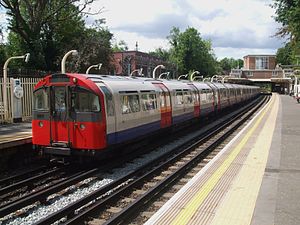
Piccadilly line / Historie / Senere ændringer / Cockfosters-forlængelse
Piccadilly line-tog på Eastcote Station.
Piccadilly line er en London Underground-bane, farvet mørkeblå på netværkskortet. Den er den fjerde travleste bane i Underground-netværket set på årligt passagertal med 210.000.000. Den er primært en dybtliggende bane, der løber fra Nord- til Vestlondon via Zone 1, med et antal overjordiske strækninger, primært i de vestlige dele. Af de 53 stationer, som betjenes, er 25 underjordiske. Den er systemets næstlængste bane, kun overgået af Central line. Den betjener mange af Londons største turistattraktioner, inkl. Harrods, Hyde Park, Buckingham Palace, Piccadilly Circus, Leicester Square og Covent Garden, så vel som Englands største lufthavn, Heathrow.